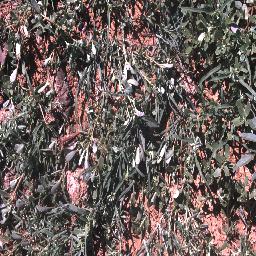
Label: negative